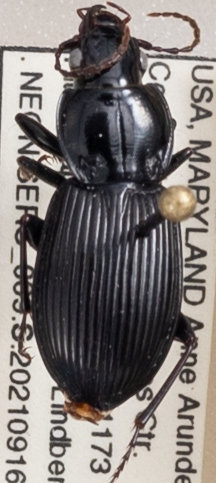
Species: Pterostichus stygicus
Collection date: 2021-09-16
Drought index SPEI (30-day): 0.602
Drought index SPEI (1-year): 0.8
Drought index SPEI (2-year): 1.45